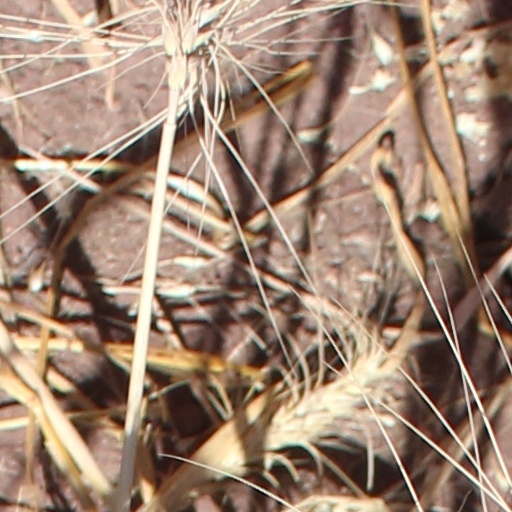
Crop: wheat